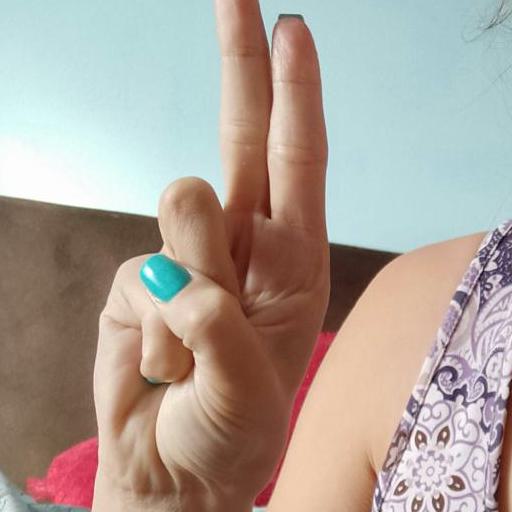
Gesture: two_up